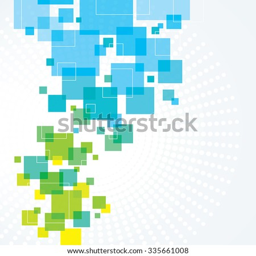
a blue and green abstract background design with squares